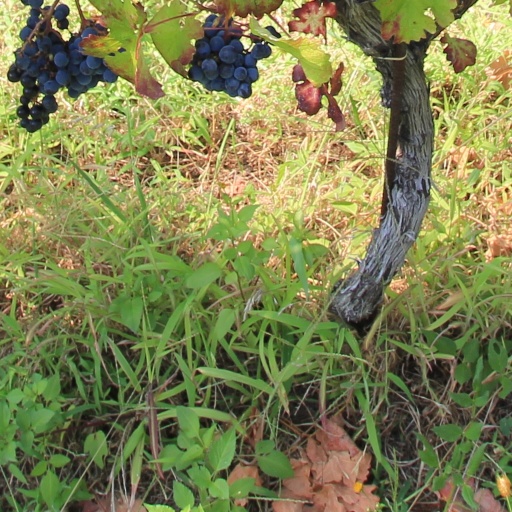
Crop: grape